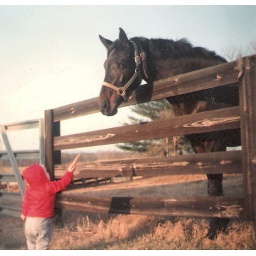
Andy loved the horses next door and they loved him! They watched him waddle around and would always come visit.